Question: What is the dog holding?
Tambaya: Me karen yake riƙe dashi?
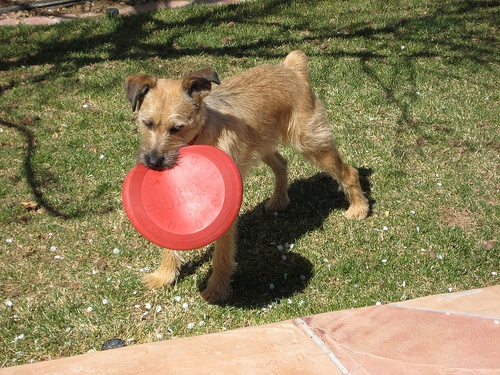
Answer: A frisbee.
Amsa: Frisbee.